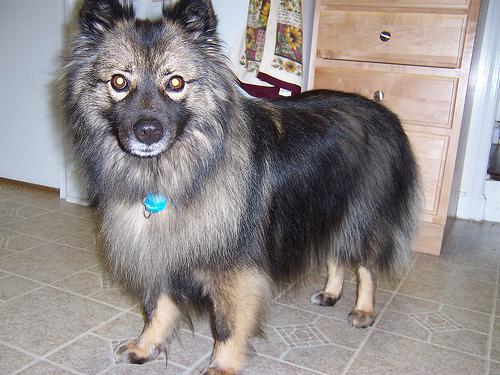
Breed: keeshond